The Assumption (society)

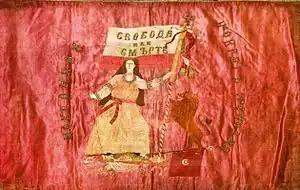
The Ohrid Ilinden Uprising Flag was created by members of the society

The Assumption, also known as the Sunday School or Primary School, was an organisation founded at the end of the nineteenth century in Ohrid. The organisation was founded by women teachers to improve Bulgarian language education in the area. The organization became notable when it joined with the Internal Macedonian Revolutionary Organization and supported the Ilinden Uprising.